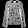
Label: Shirt